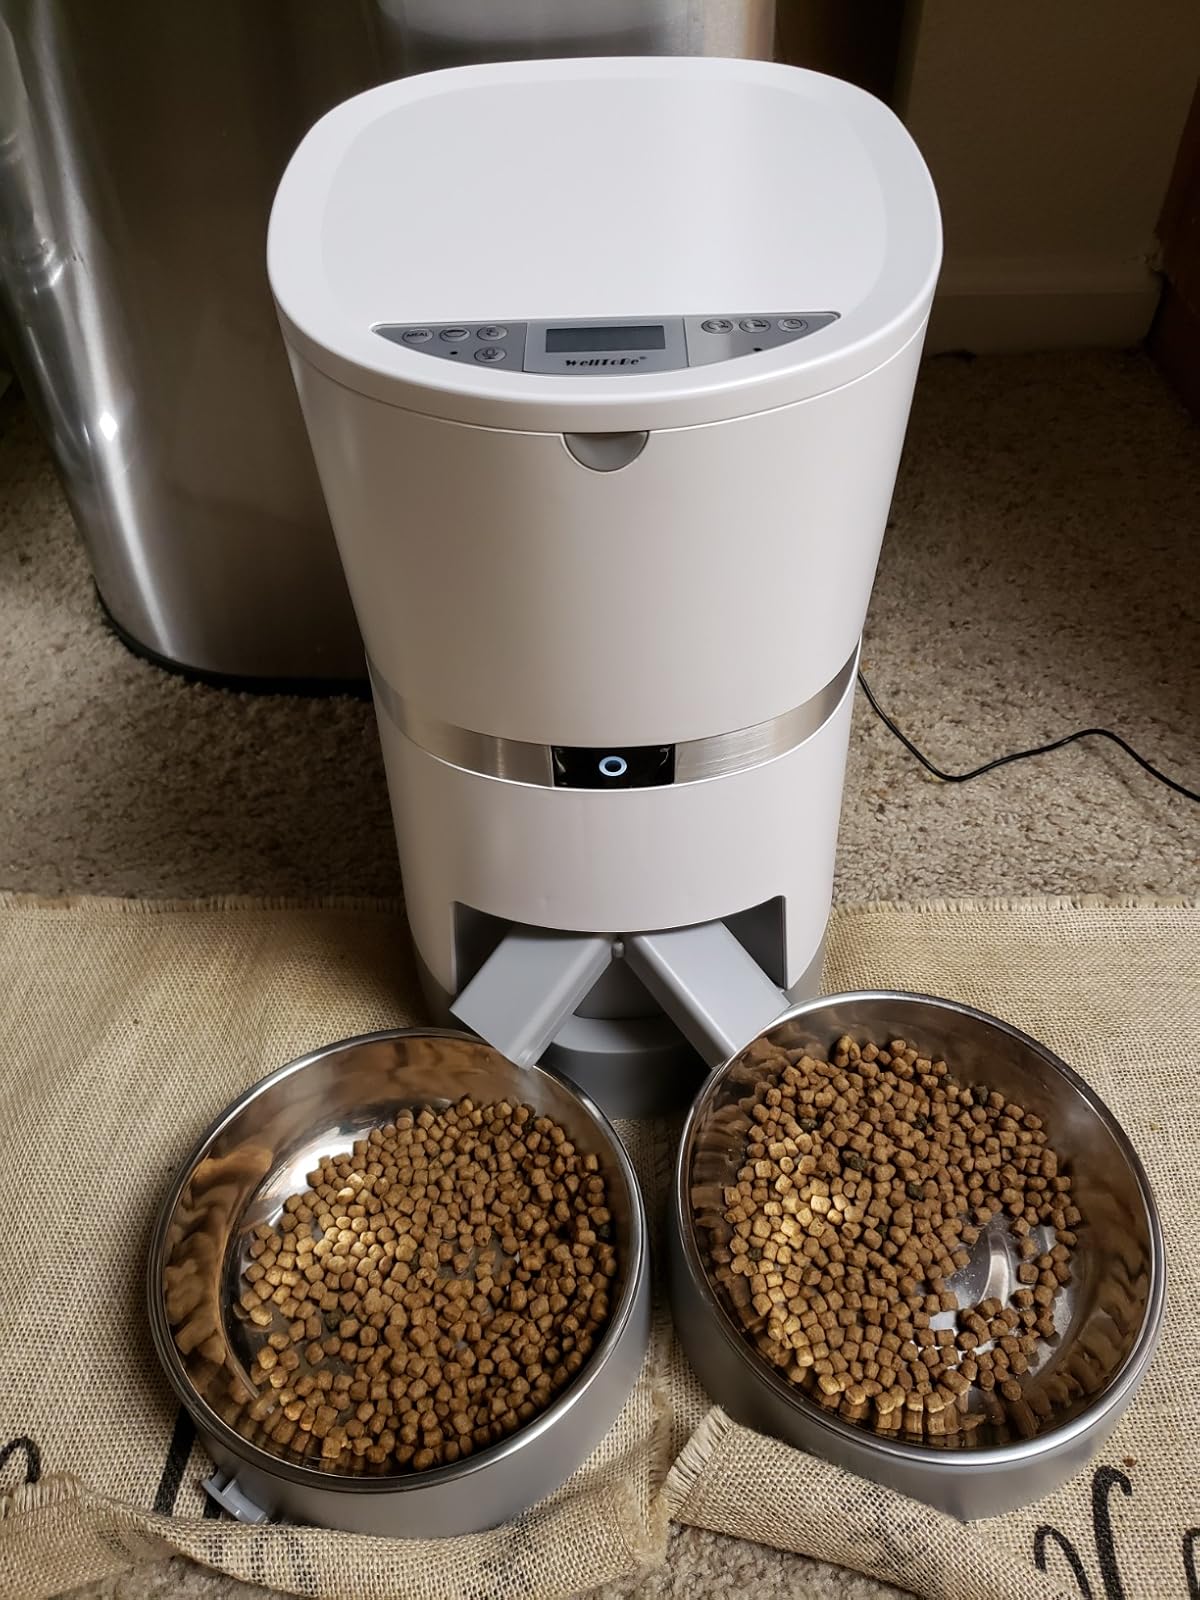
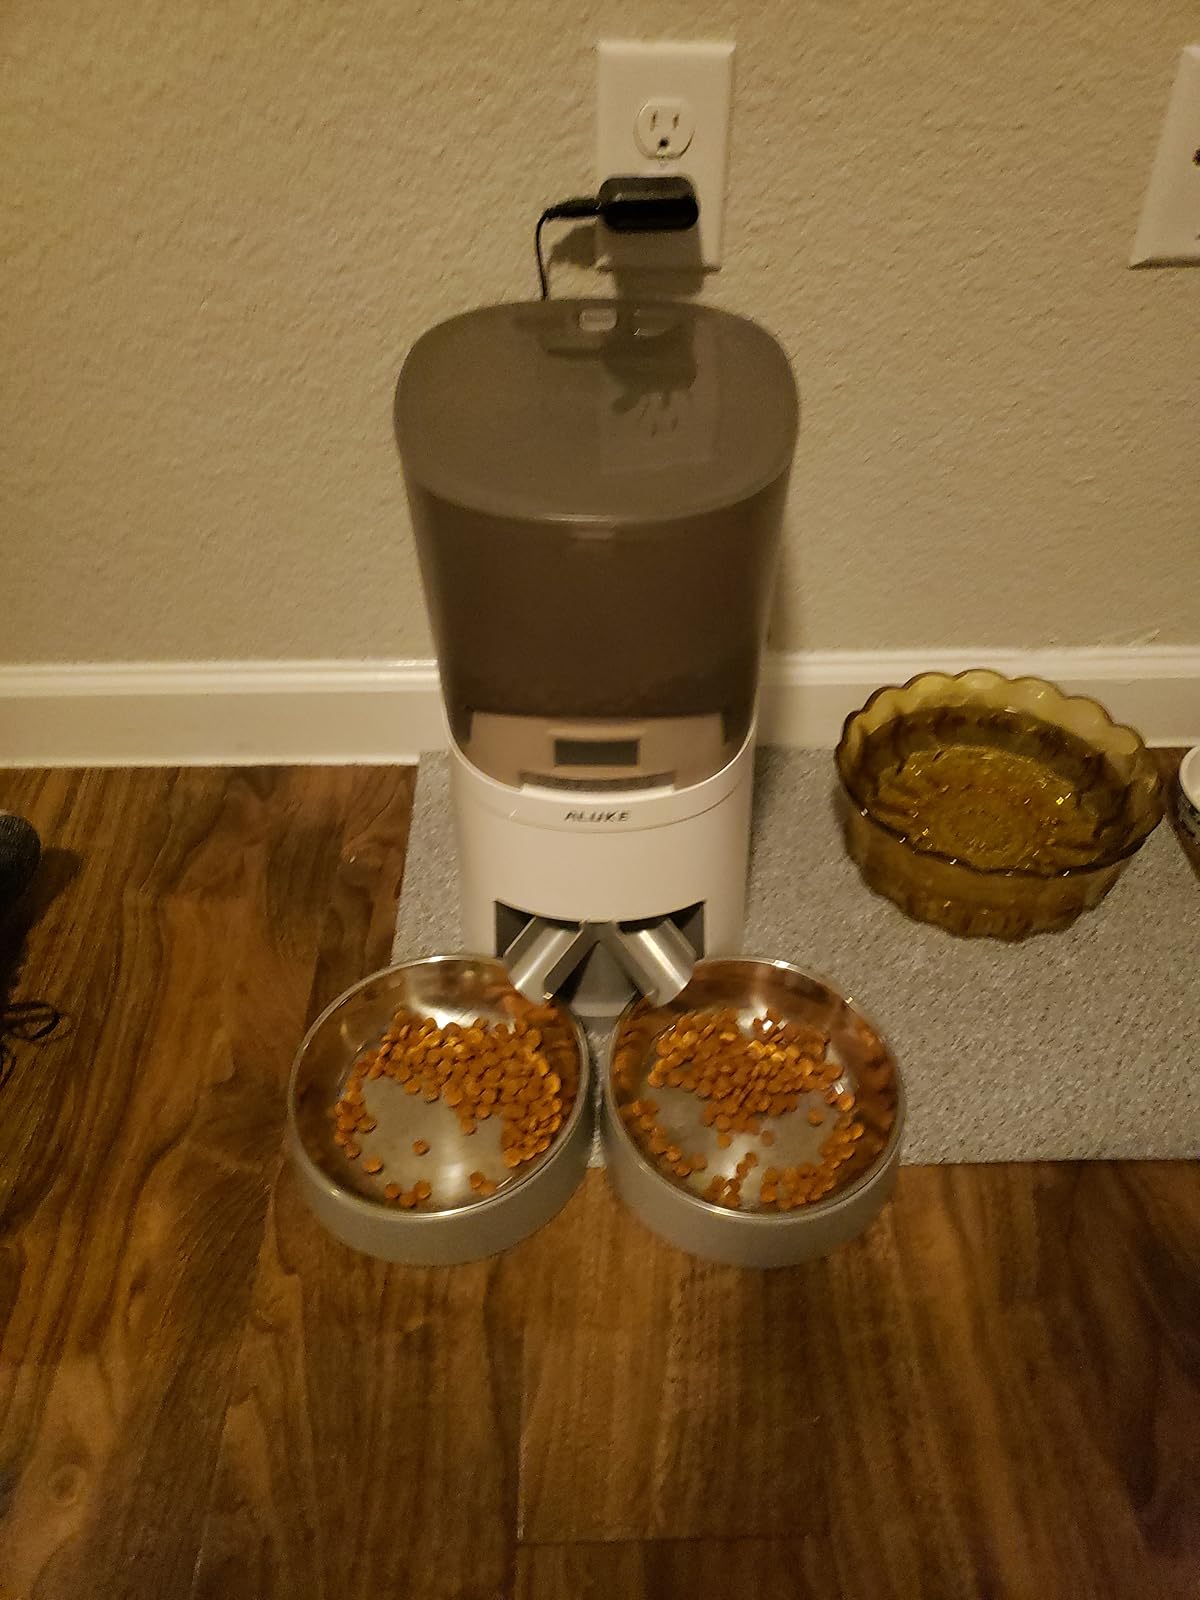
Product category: items_feeder
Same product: no